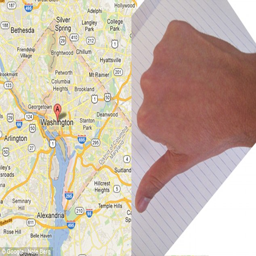
the nations capital can be mapped out as a symbol when the district 's boundaries are seen on search engine website